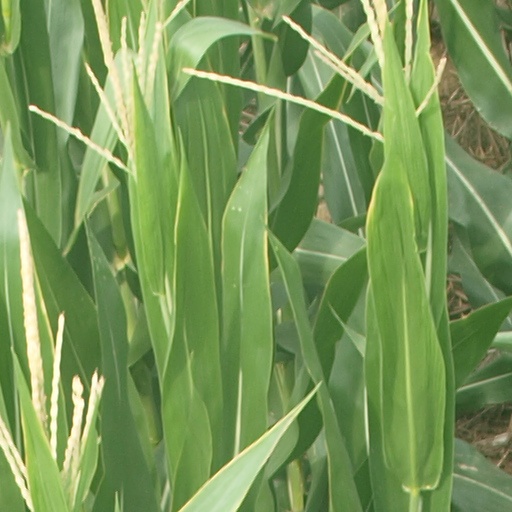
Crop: maize; corn